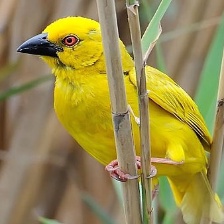
Species: EASTERN GOLDEN WEAVER
Scientific name: PLOCEUS SUBAUREUS